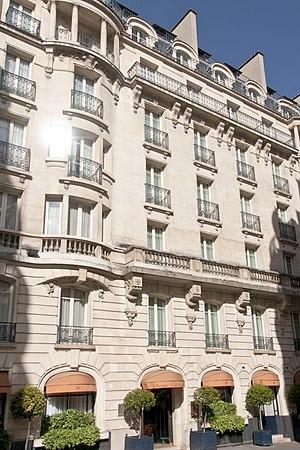
Façade sur rue du Victoria Palace Hôtel
Le Victoria Palace Hôtel est un établissement hôtelier situé à Paris au 6 rue Blaise-Desgoffe, dans le sixième arrondissement.